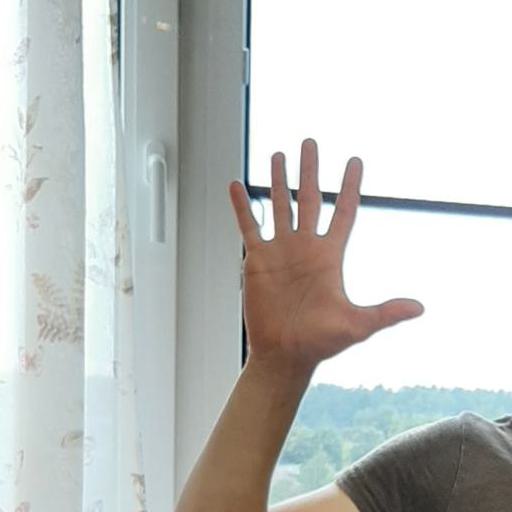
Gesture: palm